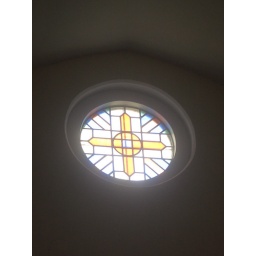
Stained glass window in penha